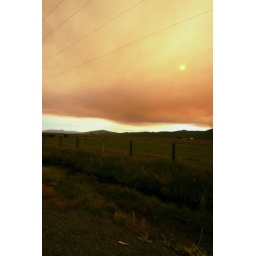
A forest fire near Crater Lake caused a creepy cloud over the sun.